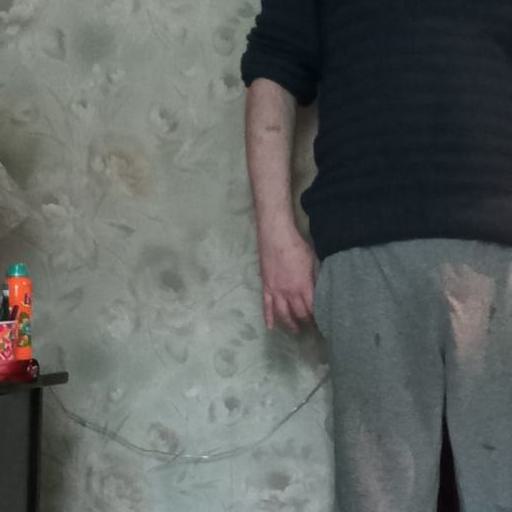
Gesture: no_gesture